Barber surgeon

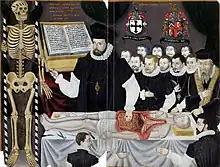
Master John Banister's Anatomical Tables, with Figures. The paintings comprise a portrait of Banister delivering a visceral lecture at the Barber-Surgeons' Hall, Monkwell Street, London. c. 1580

Formal recognition of surgeons' skills (in England at least) goes back to 1540, when the Fellowship of Surgeons (who existed as a distinct profession but were not "Doctors/Physicians" for reasons including that, as a trade, they were trained by apprenticeship rather than academically) merged with the Company of Barbers, a London livery company, to form the Company of Barber-Surgeons. However, the trade was gradually put under pressure by the medical profession and in 1745, the surgeons split from the Barbers' Company (which still exists) to form the Company of Surgeons. In 1800 a royal charter was granted to this company and the Royal College of Surgeons in London came into being. Later it was renamed to cover all of England—equivalent colleges exist for Scotland and Ireland as well as many of the old UK colonies (e.g., Canada).